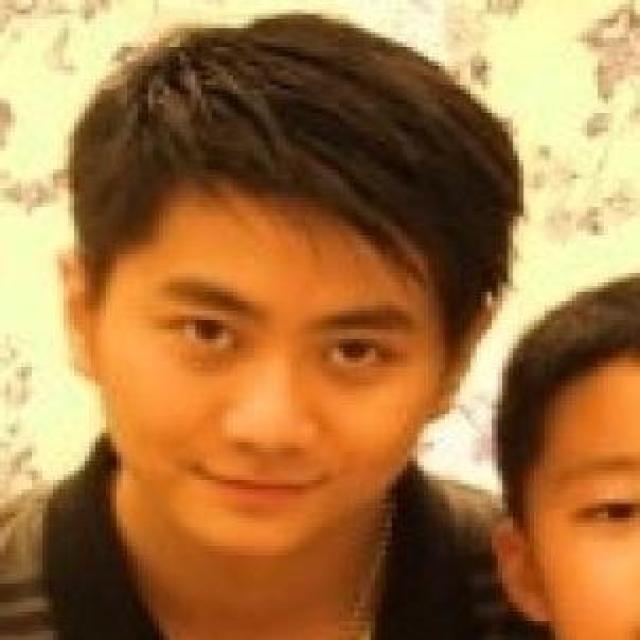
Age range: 21-44